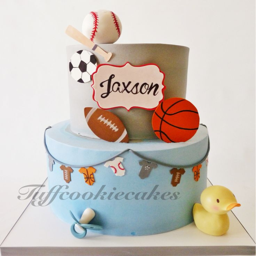
another cute baby shower cake .